Alimos

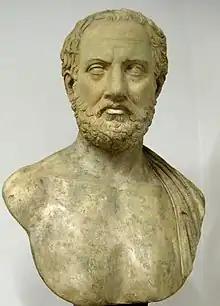
The historian Thucydides (Θουκυδίδης Ολόρου Αλιμούσιος) came from the deme of Alimos.

The most significant historical affiliation of Alimos is that with Thucydides. Thucydides was born in Halimous, and is often referred to as "Thucydides the Halimousian" (Greek: Θουκυδίδης ο Αλιμούσιος). The bust of Thucydides is the emblem of Alimos, which is commonly used between schools in the area. Furthermore, the First High School of Alimos is called Thoukydideio (Greek: Θουκυδίδειο), after him.